Sonny Corleone

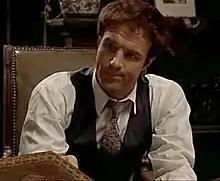
James Caan as Sonny Corleone in "The Godfather"

Santino "Sonny" Corleone is a fictional character in Mario Puzo's 1969 novel "The Godfather" and its 1972 film adaptation.